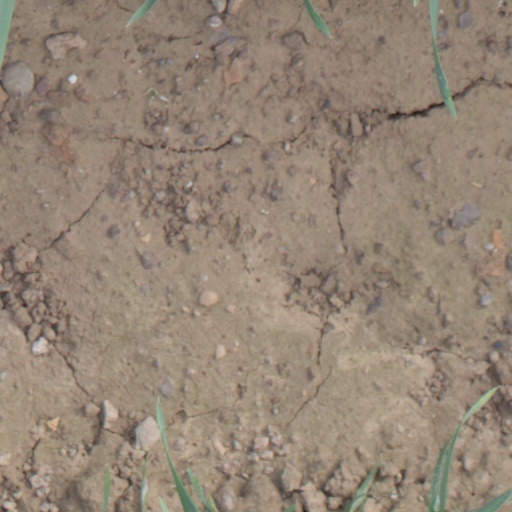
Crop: wheat